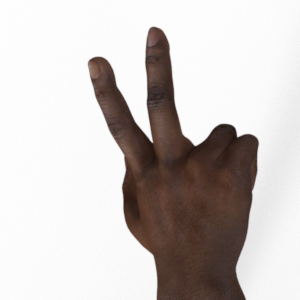
Label: scissors